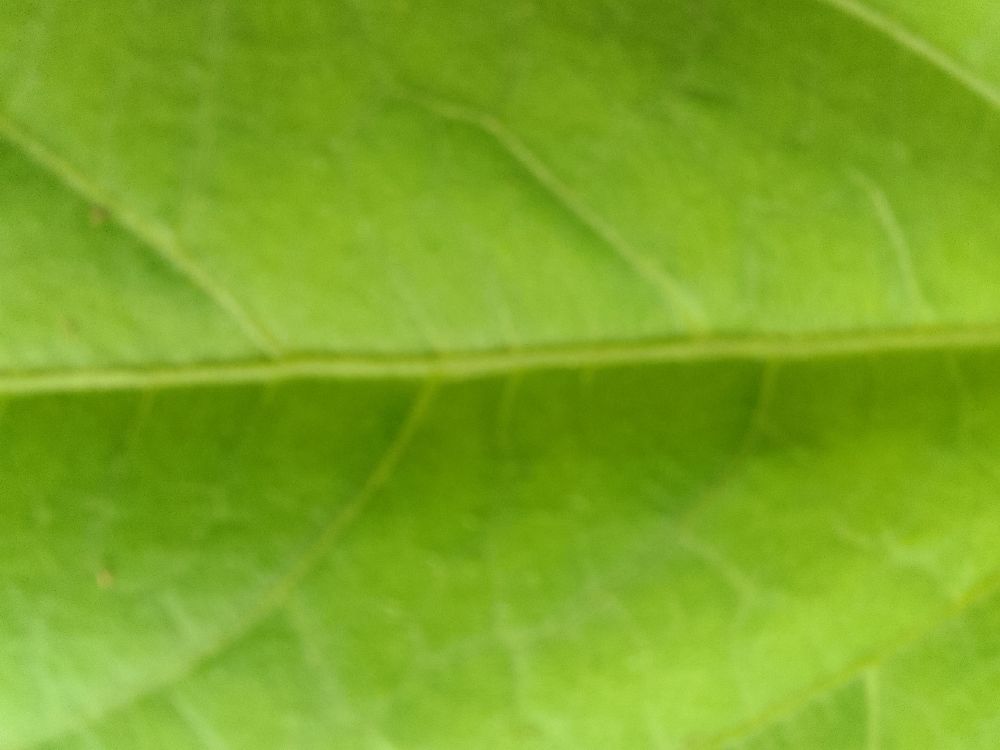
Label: healthy